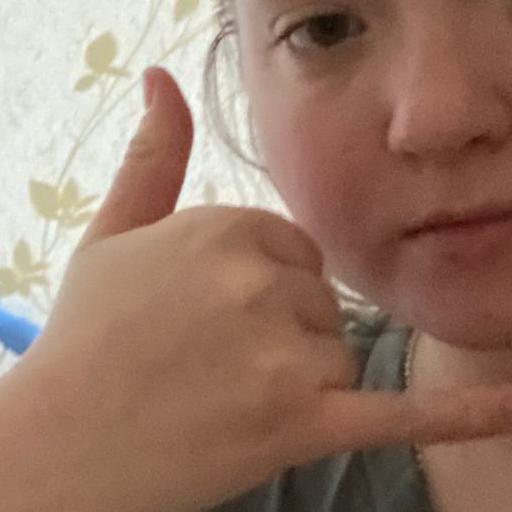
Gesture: call